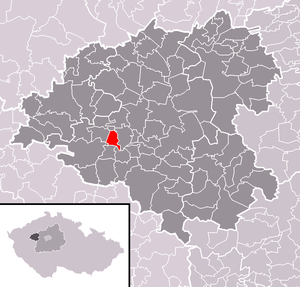
Zavidov est une commune du district de Rakovník, dans la région de Bohême-Centrale, en République tchèque. Sa population s'élevait à 322 habitants en 2020.